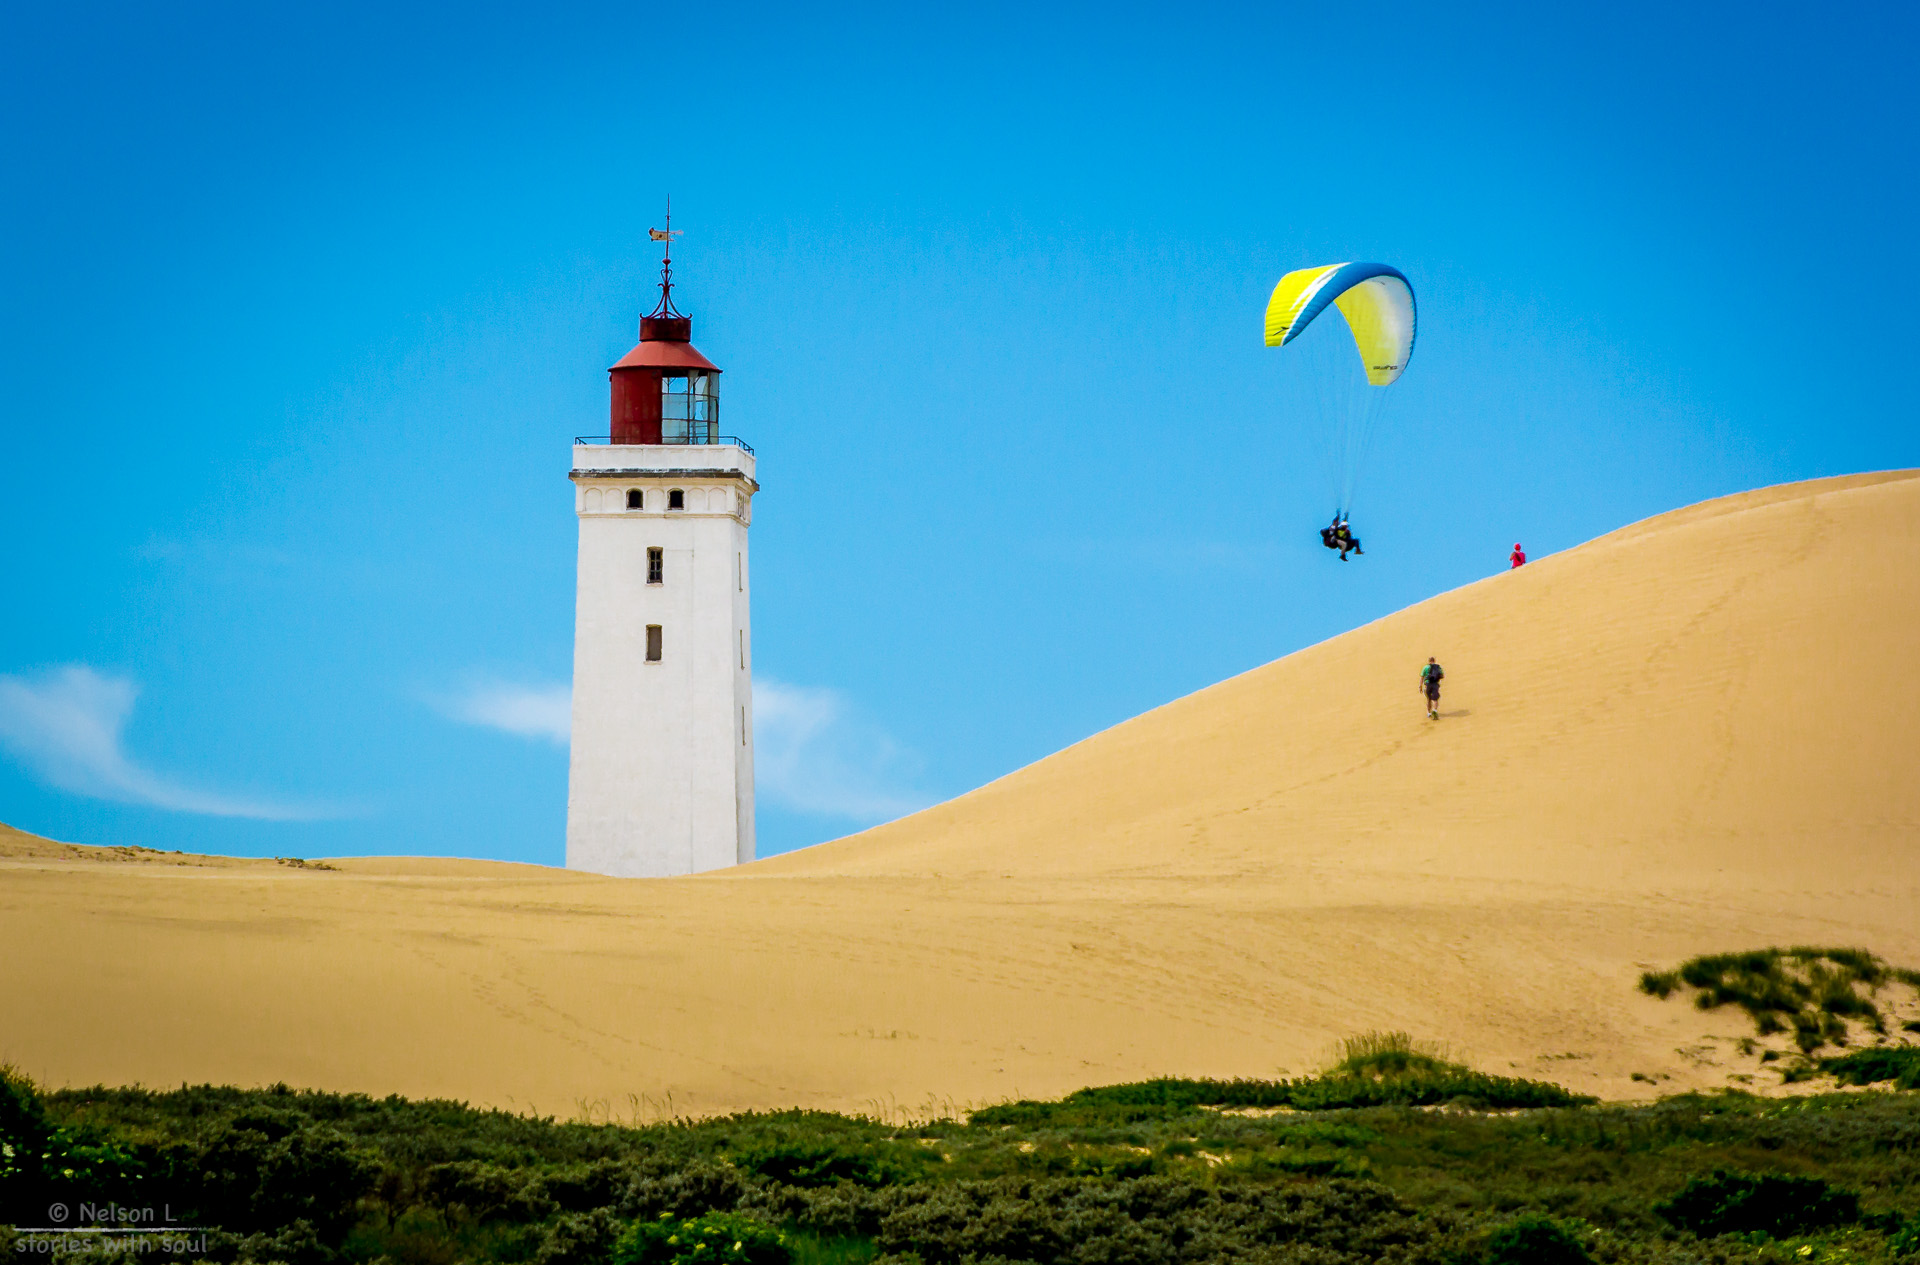
beach, sea, coast, sand, horizon, creative, lighthouse, sky, camera, photography, hill, explore, tower, lens, canon, world, flickr, 2014, best, moments, denmark, dinamarca, portugal, fotografie, scene, 600d, nelson, snap, interesting, most, moment, decisive, souls, lourenco, northdenmarkregion, ferias, hjorring, natural environment, atmosphere of earth